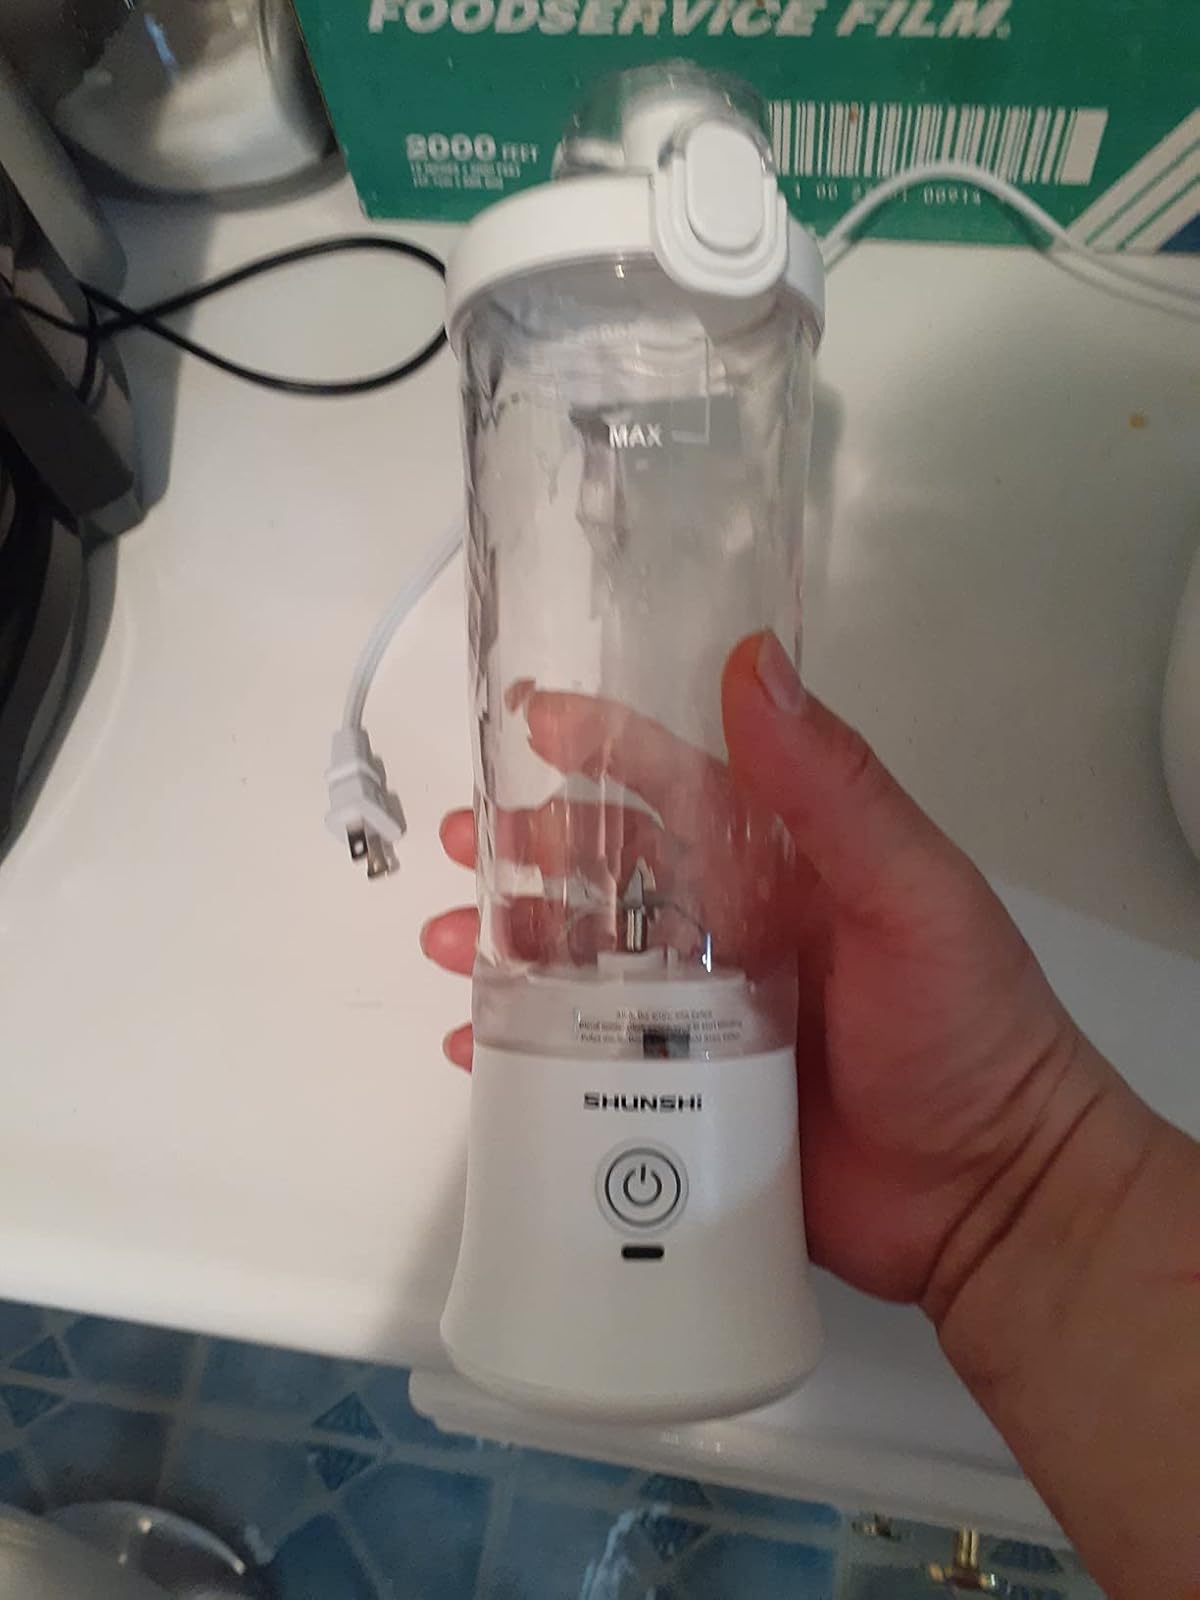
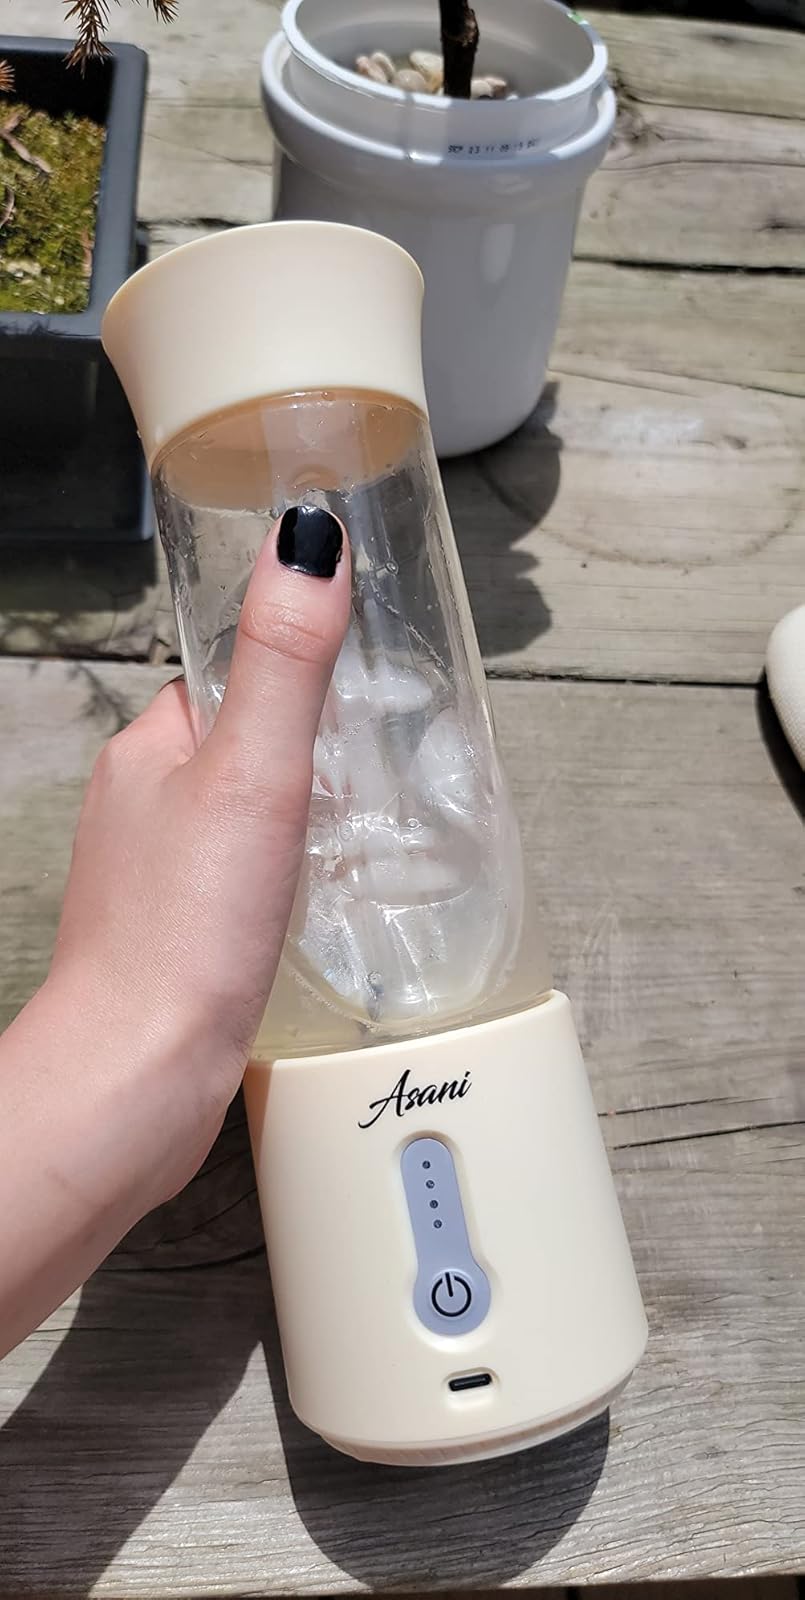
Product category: items_blender
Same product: no